Short Empire

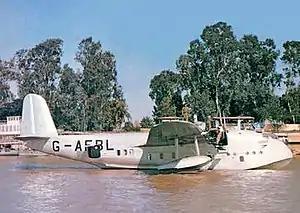
The BOAC Short 'C' Class flying boat G-AFBL "Cooee", at Rod El Farag, Egypt, c. 1946

The Short Empire was a four-engined monoplane transport flying boat, designed and developed by Short Brothers during the 1930s to meet the requirements of the British Empire, specifically to provide air service from the UK to South Africa, Singapore and Australia in stages. It was developed in parallel with the Short Sunderland maritime patrol bomber, which served in the Second World War along with the piggy-back Short Mayo Composite.